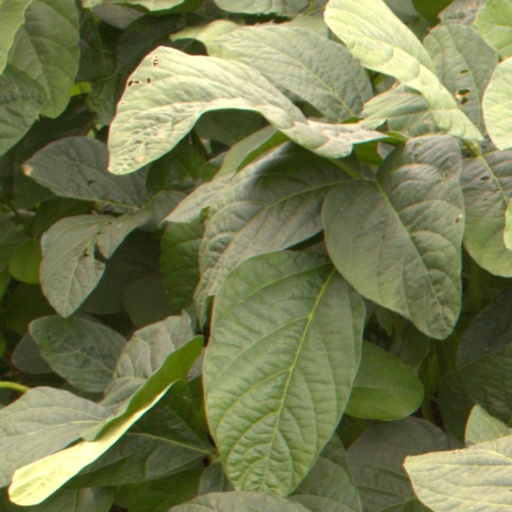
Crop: soybean